Carl Gottlob Rafn

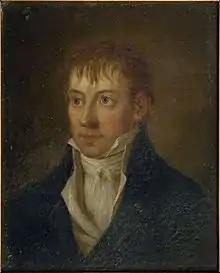
Carl Gottlob Rafn, painted by Hansen

Carl Gottlob Rafn (31 July 1769 – 17 May 1808) was a Danish Enlightenment scientist and civil servant. He wrote influential papers on a broad array of basic and applied sciences.